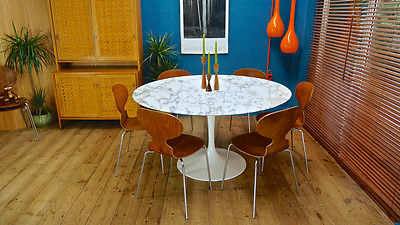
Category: chair